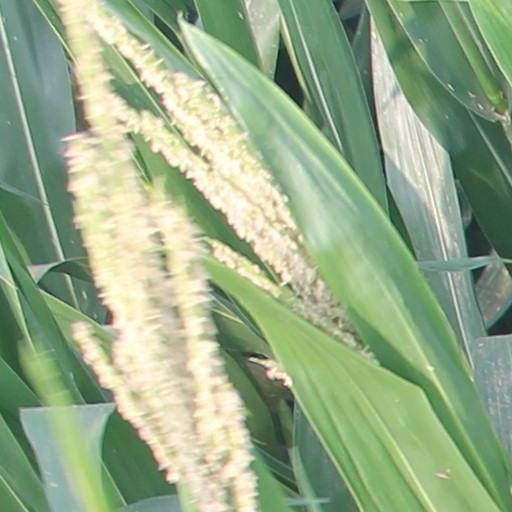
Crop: maize; corn